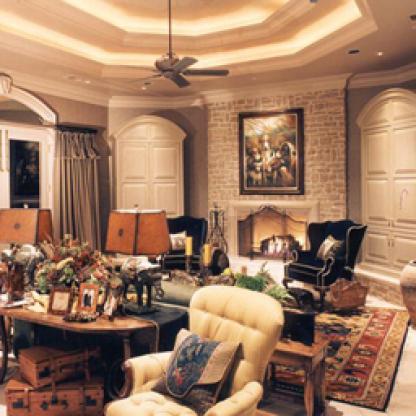
Scene: Indoor